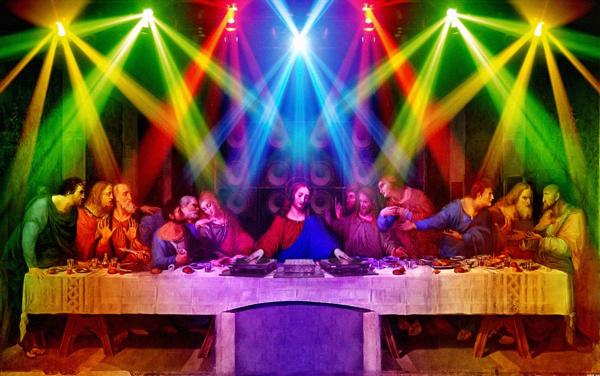
回答: パーティ主催者なのに孤立